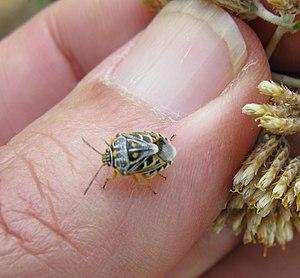
Antestiopsis orbitalis est une espèce d'insectes hémiptères de la famille des Pentatomidae, originaire d'Afrique.